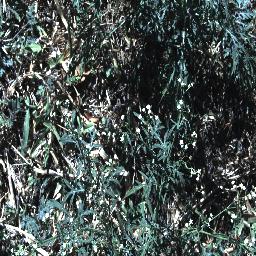
Label: parthenium